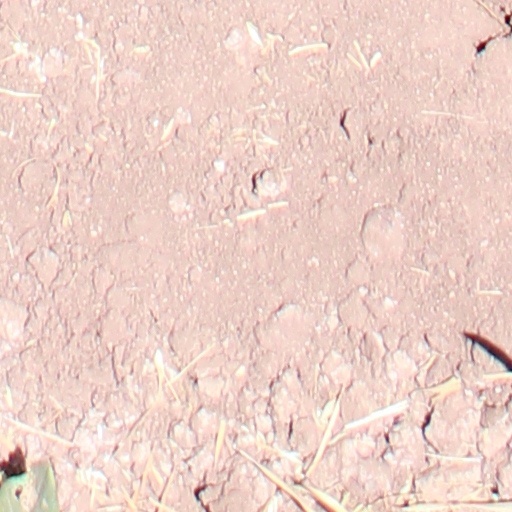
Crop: wheat